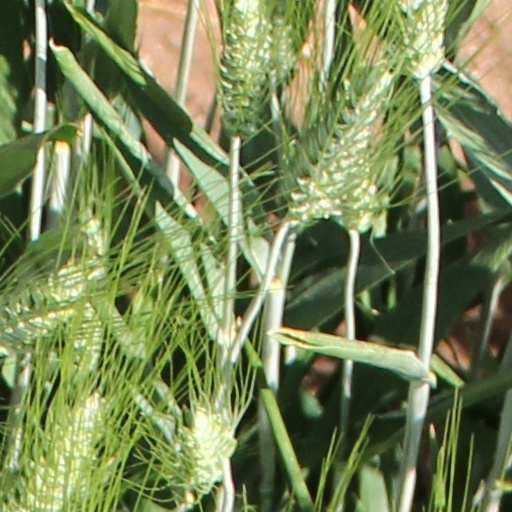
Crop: wheat